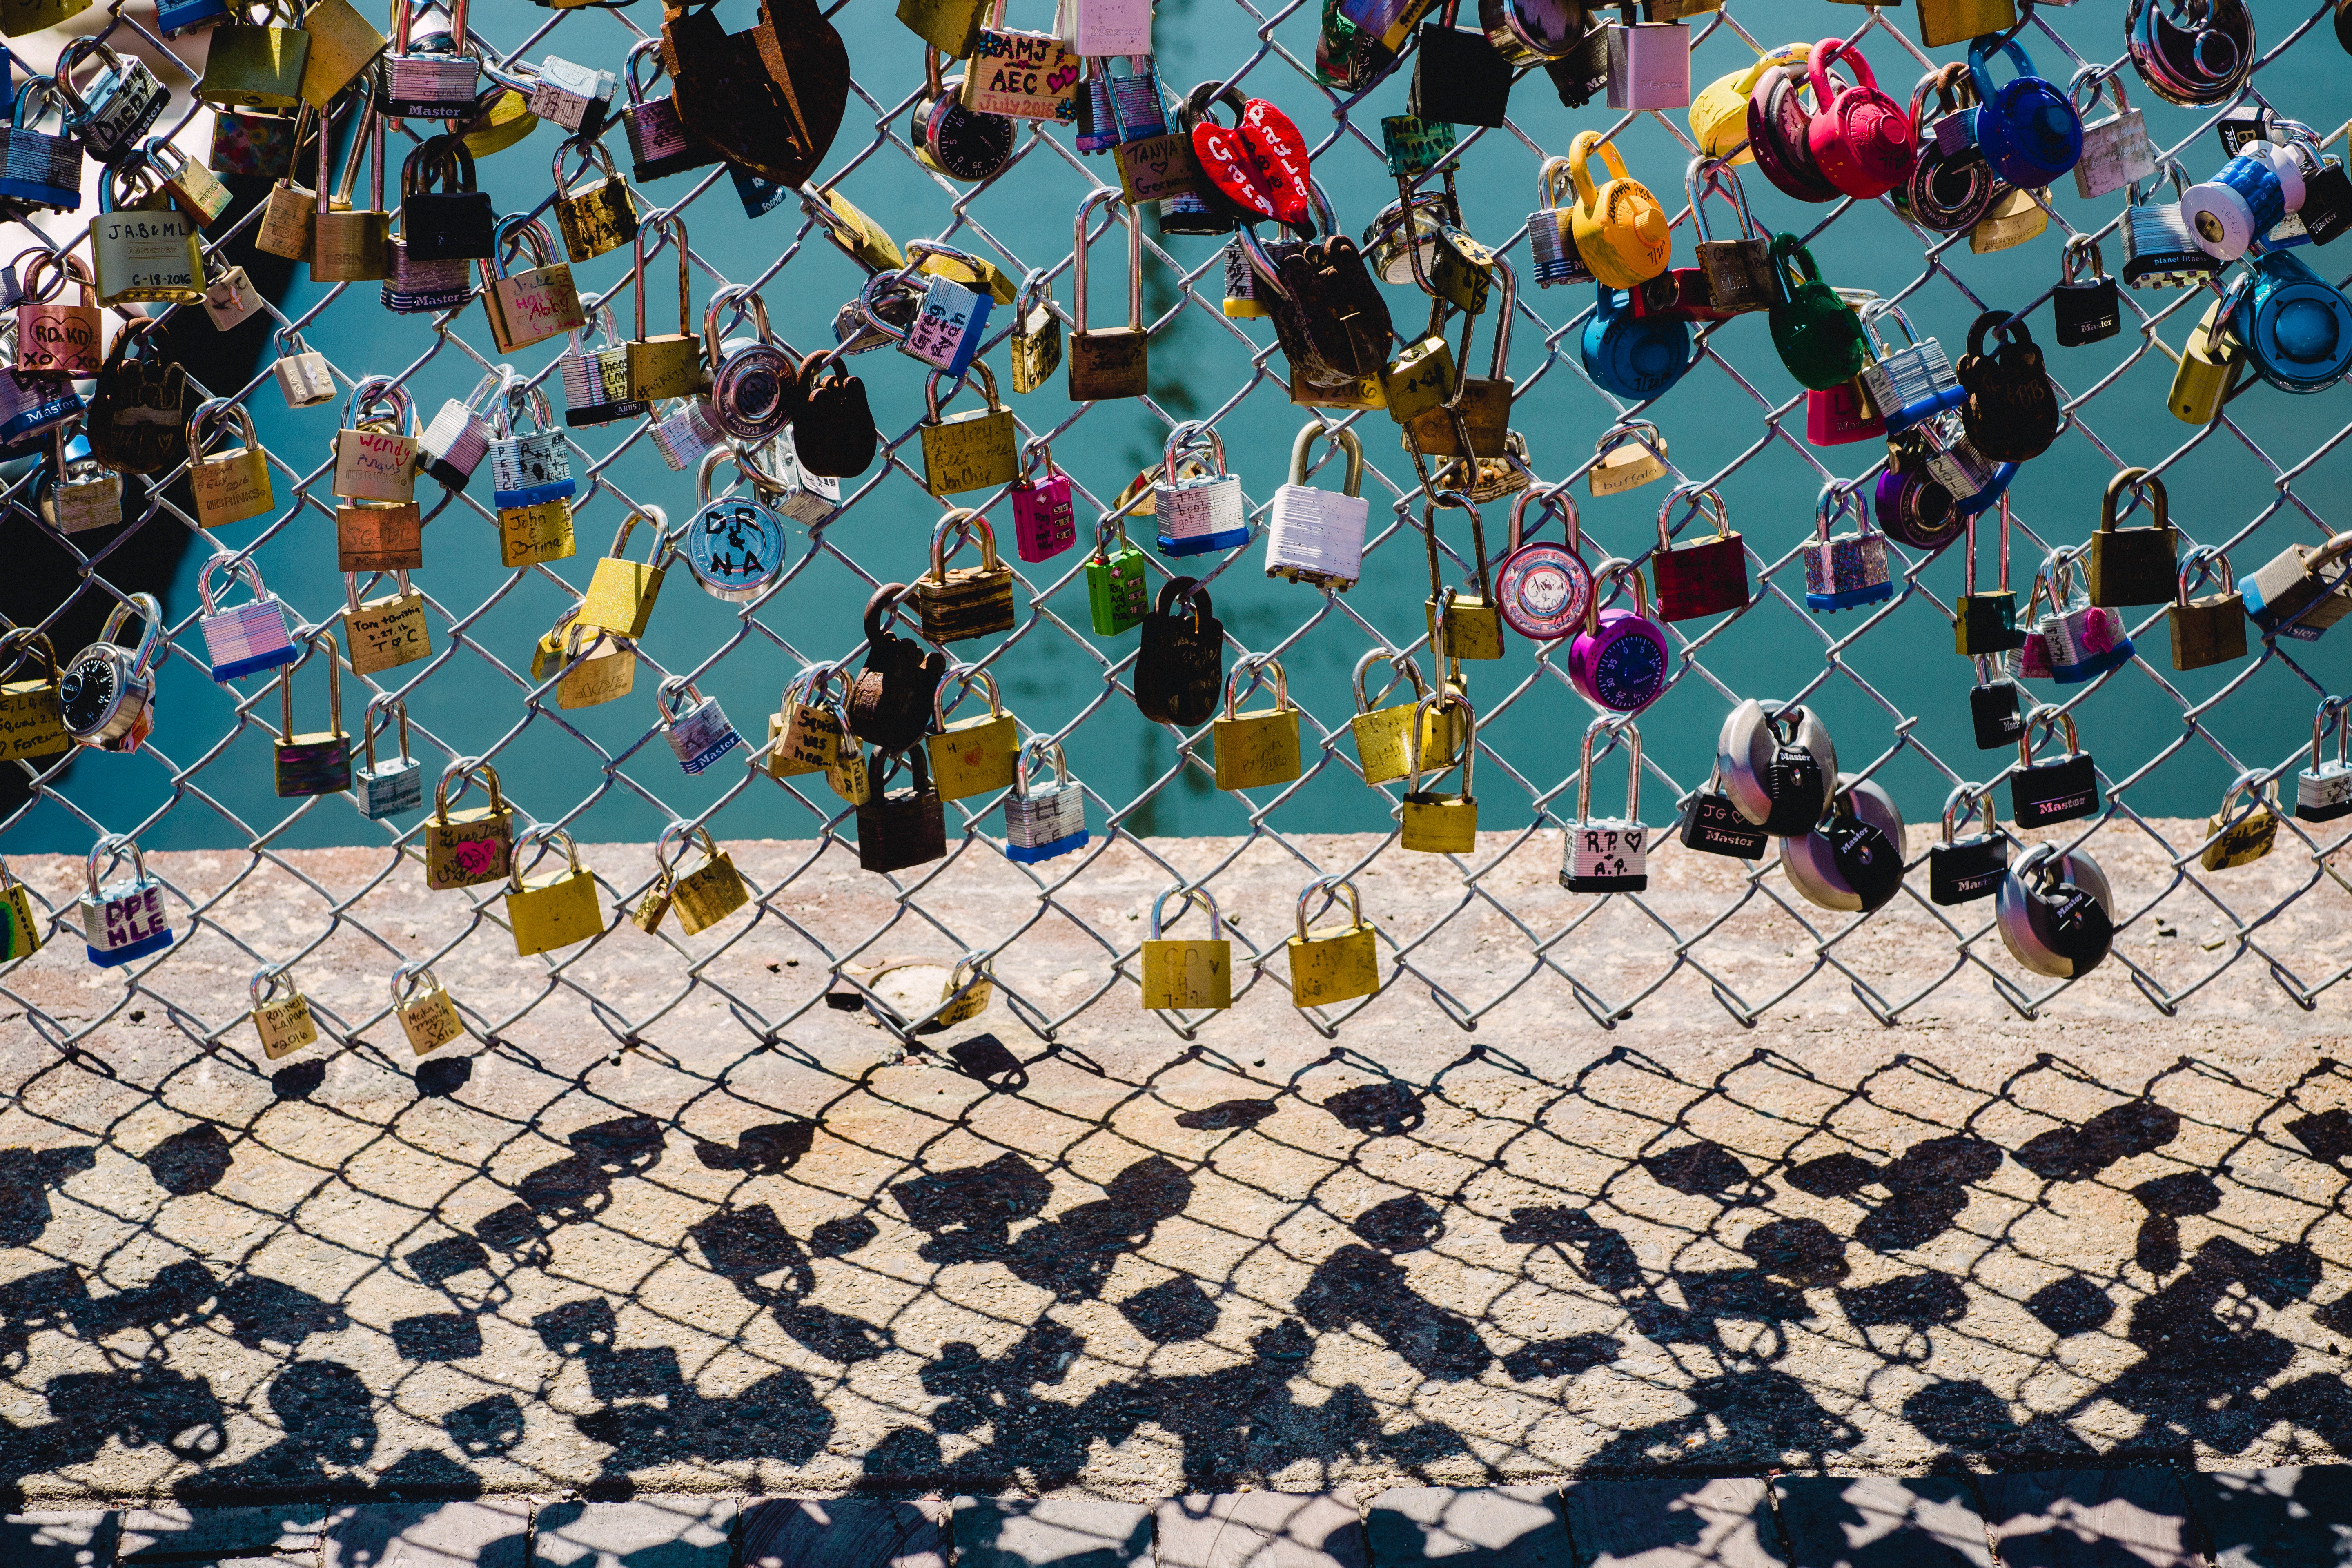
color, art